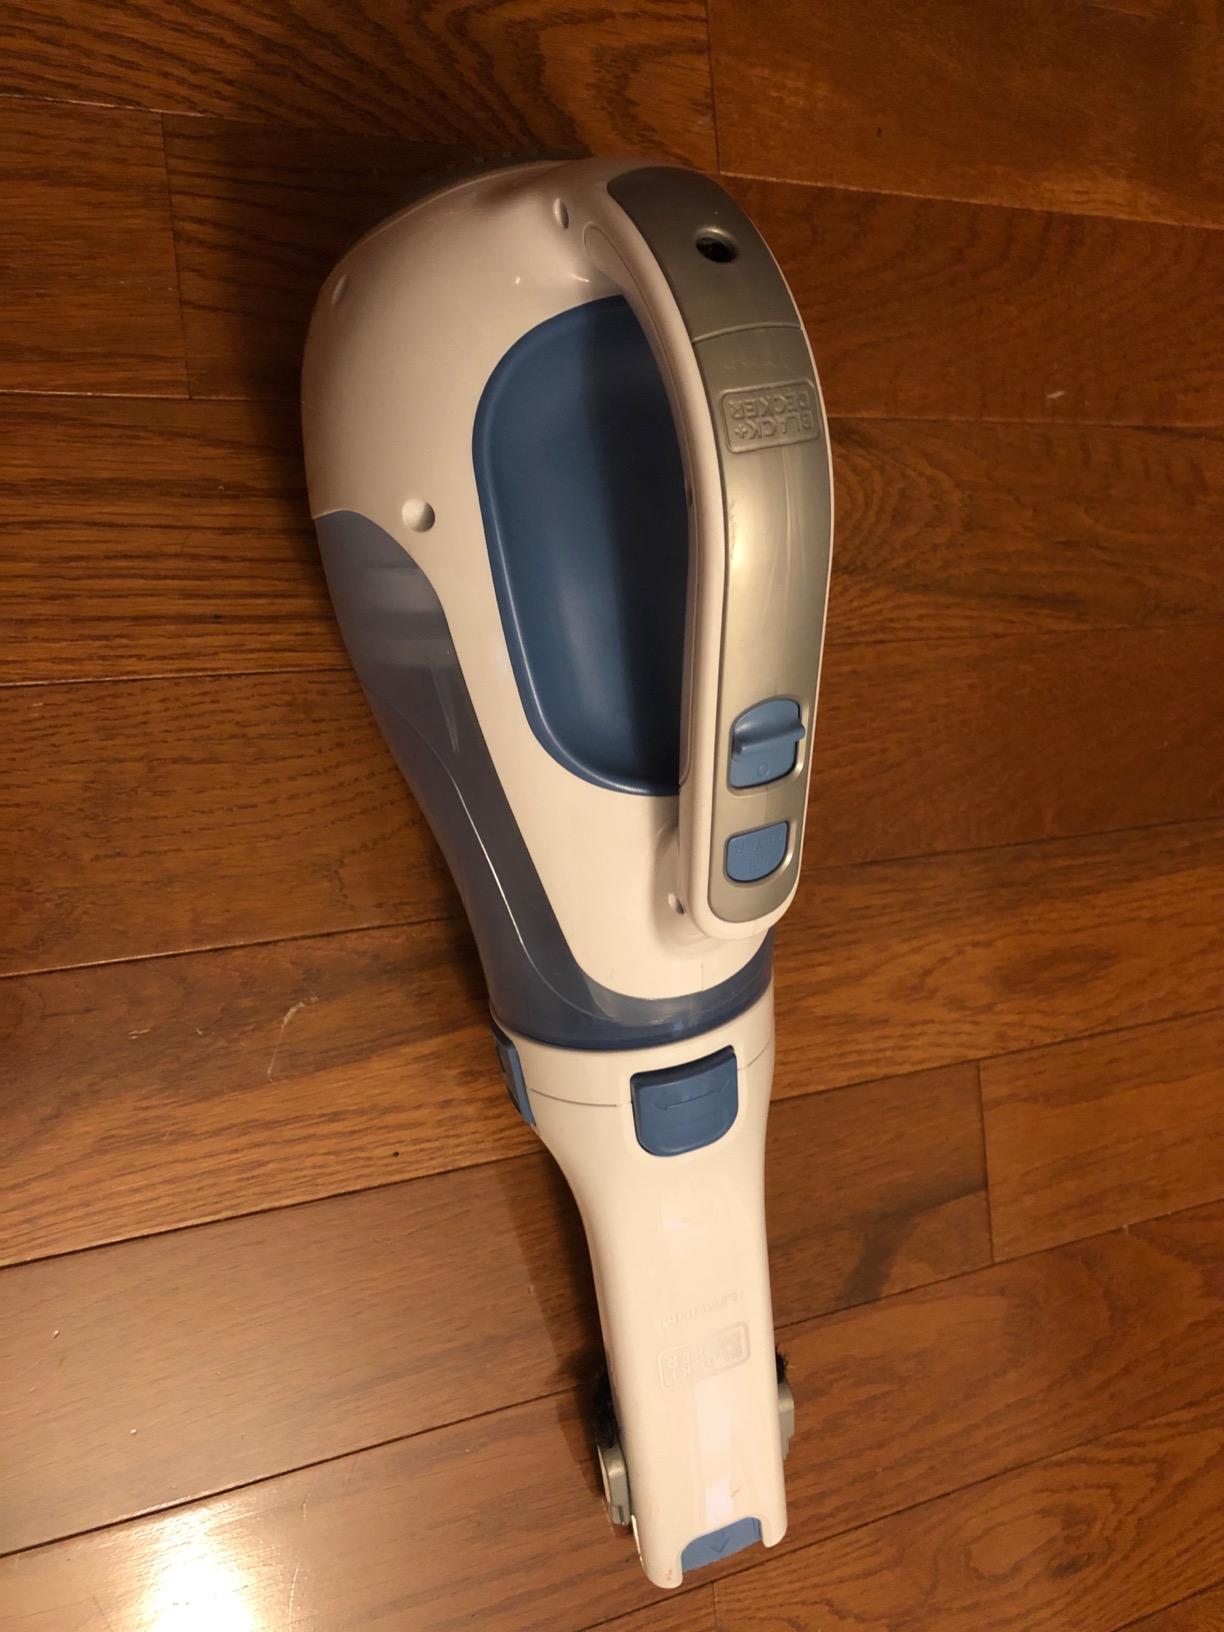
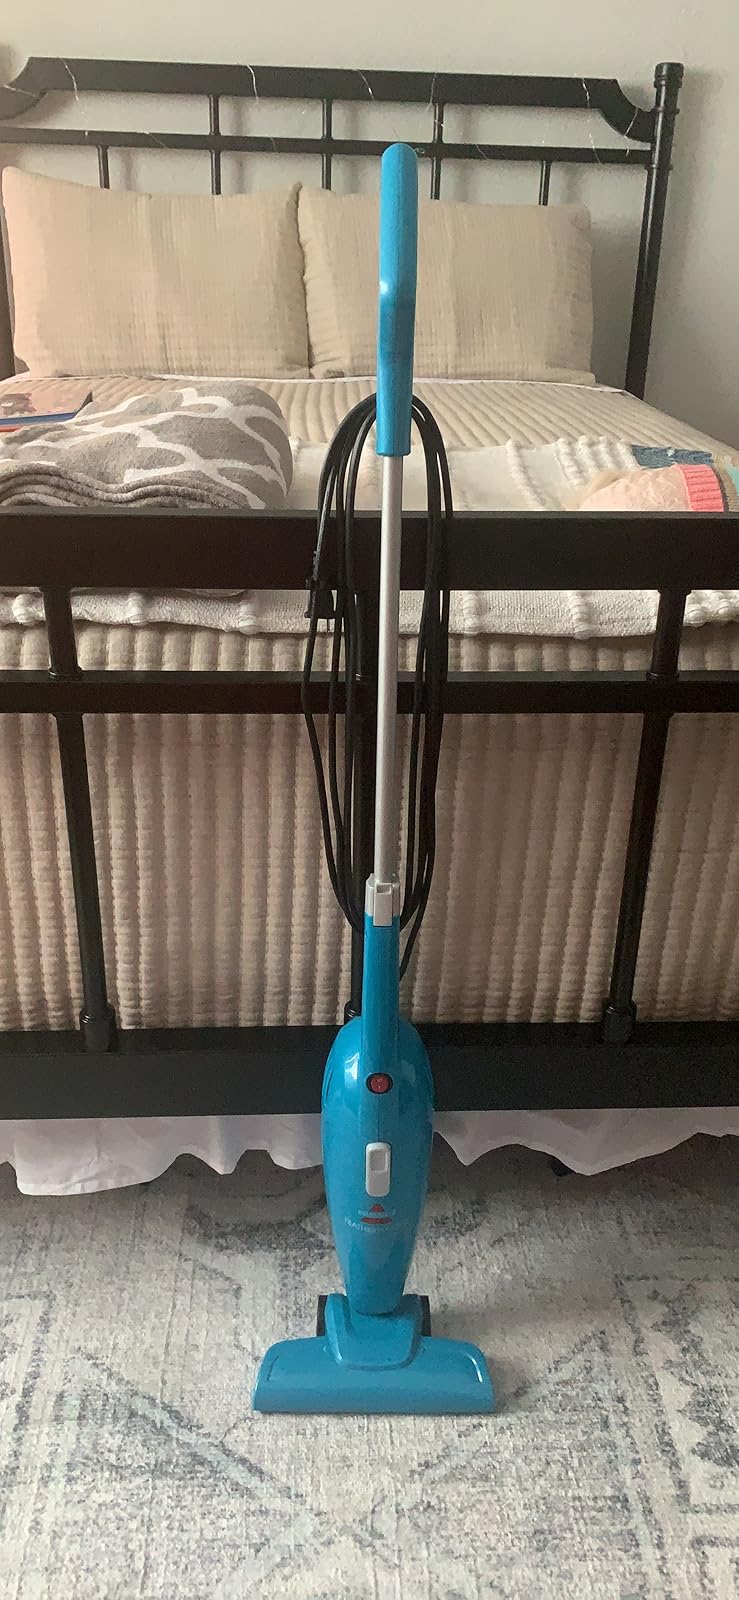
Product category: items_vacuum
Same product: no